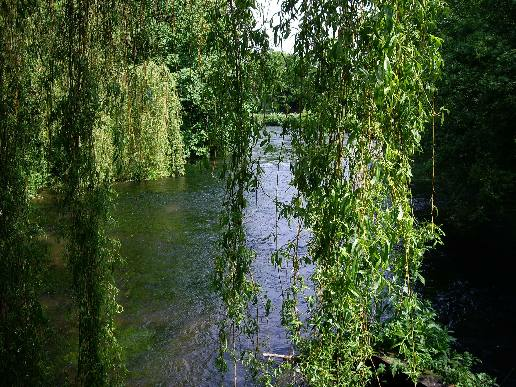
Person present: No